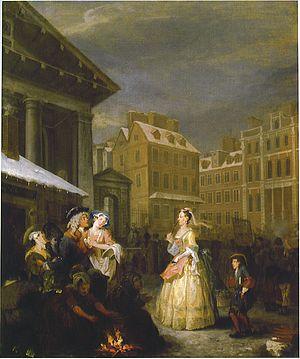
Four Times of the Day est une série de quatre scènes de genre de l'artiste anglais William Hogarth, peintes à l'huile en 1736, puis reproduites en une série de quatre gravures à l'eau-forte et au burin publiées en 1738 ; elles sont accompagnées d'une cinquième estampe, Strolling Actresses Dressing in a Barn, elle-même une reproduction d'un autre tableau de Hogarth.